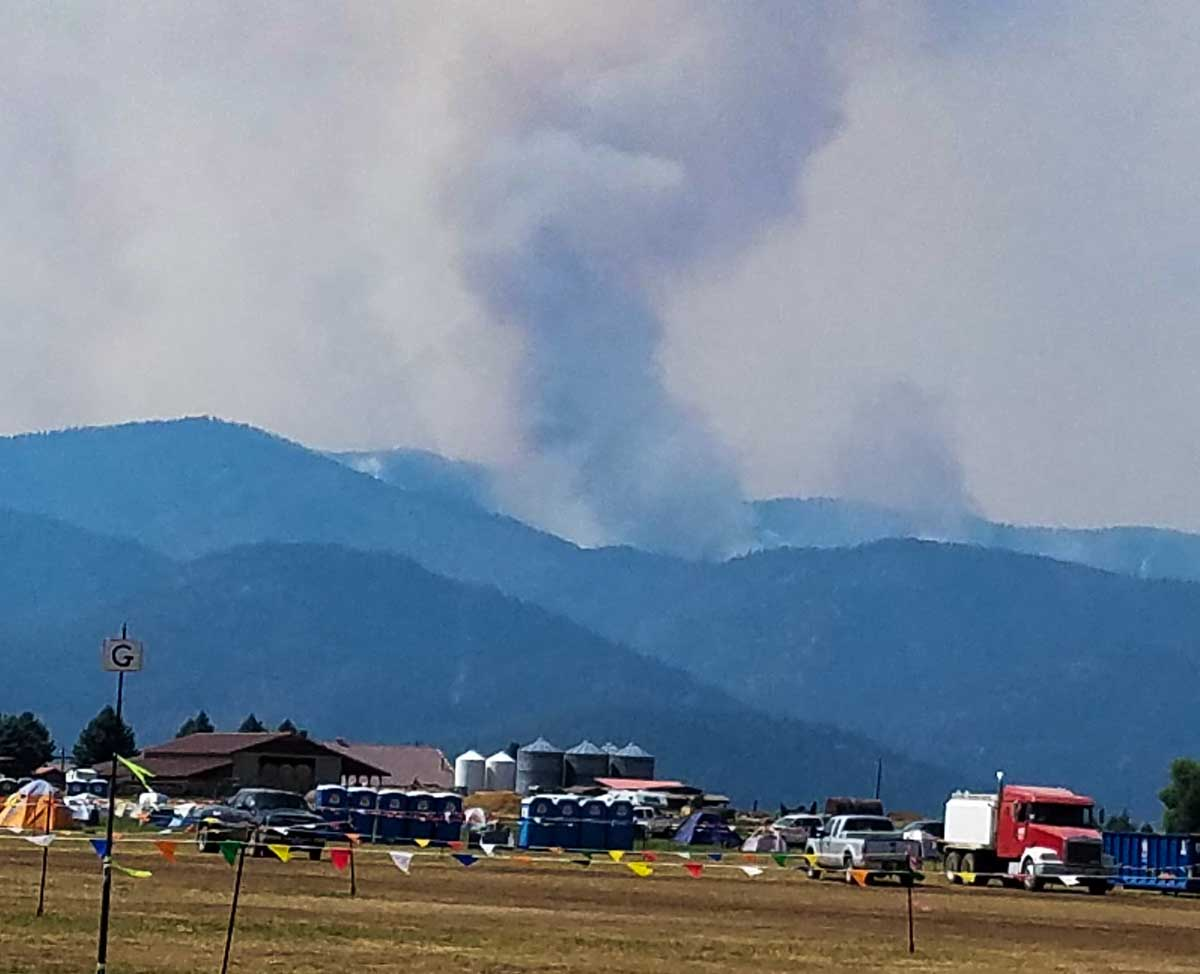
Fire: no
Smoke: yes